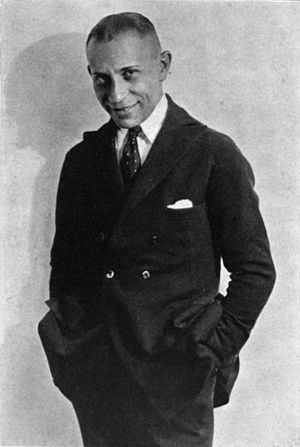
Erich von Stroheim
Erich von Stroheim, var en østrigsk-amerikansk filminstruktør.